Taller Boricua

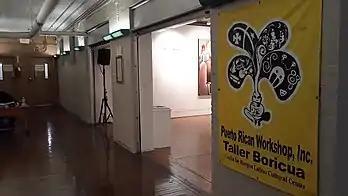

The Taller Boricua, in Manhattan, New York is a multidisciplinary cultural space founded in 1969 by Puerto Rican artists to promote the arts and culture of the Puerto Rican community in El Barrio/East Harlem, as well as to offer a platform to underrepresented and marginalized artists.